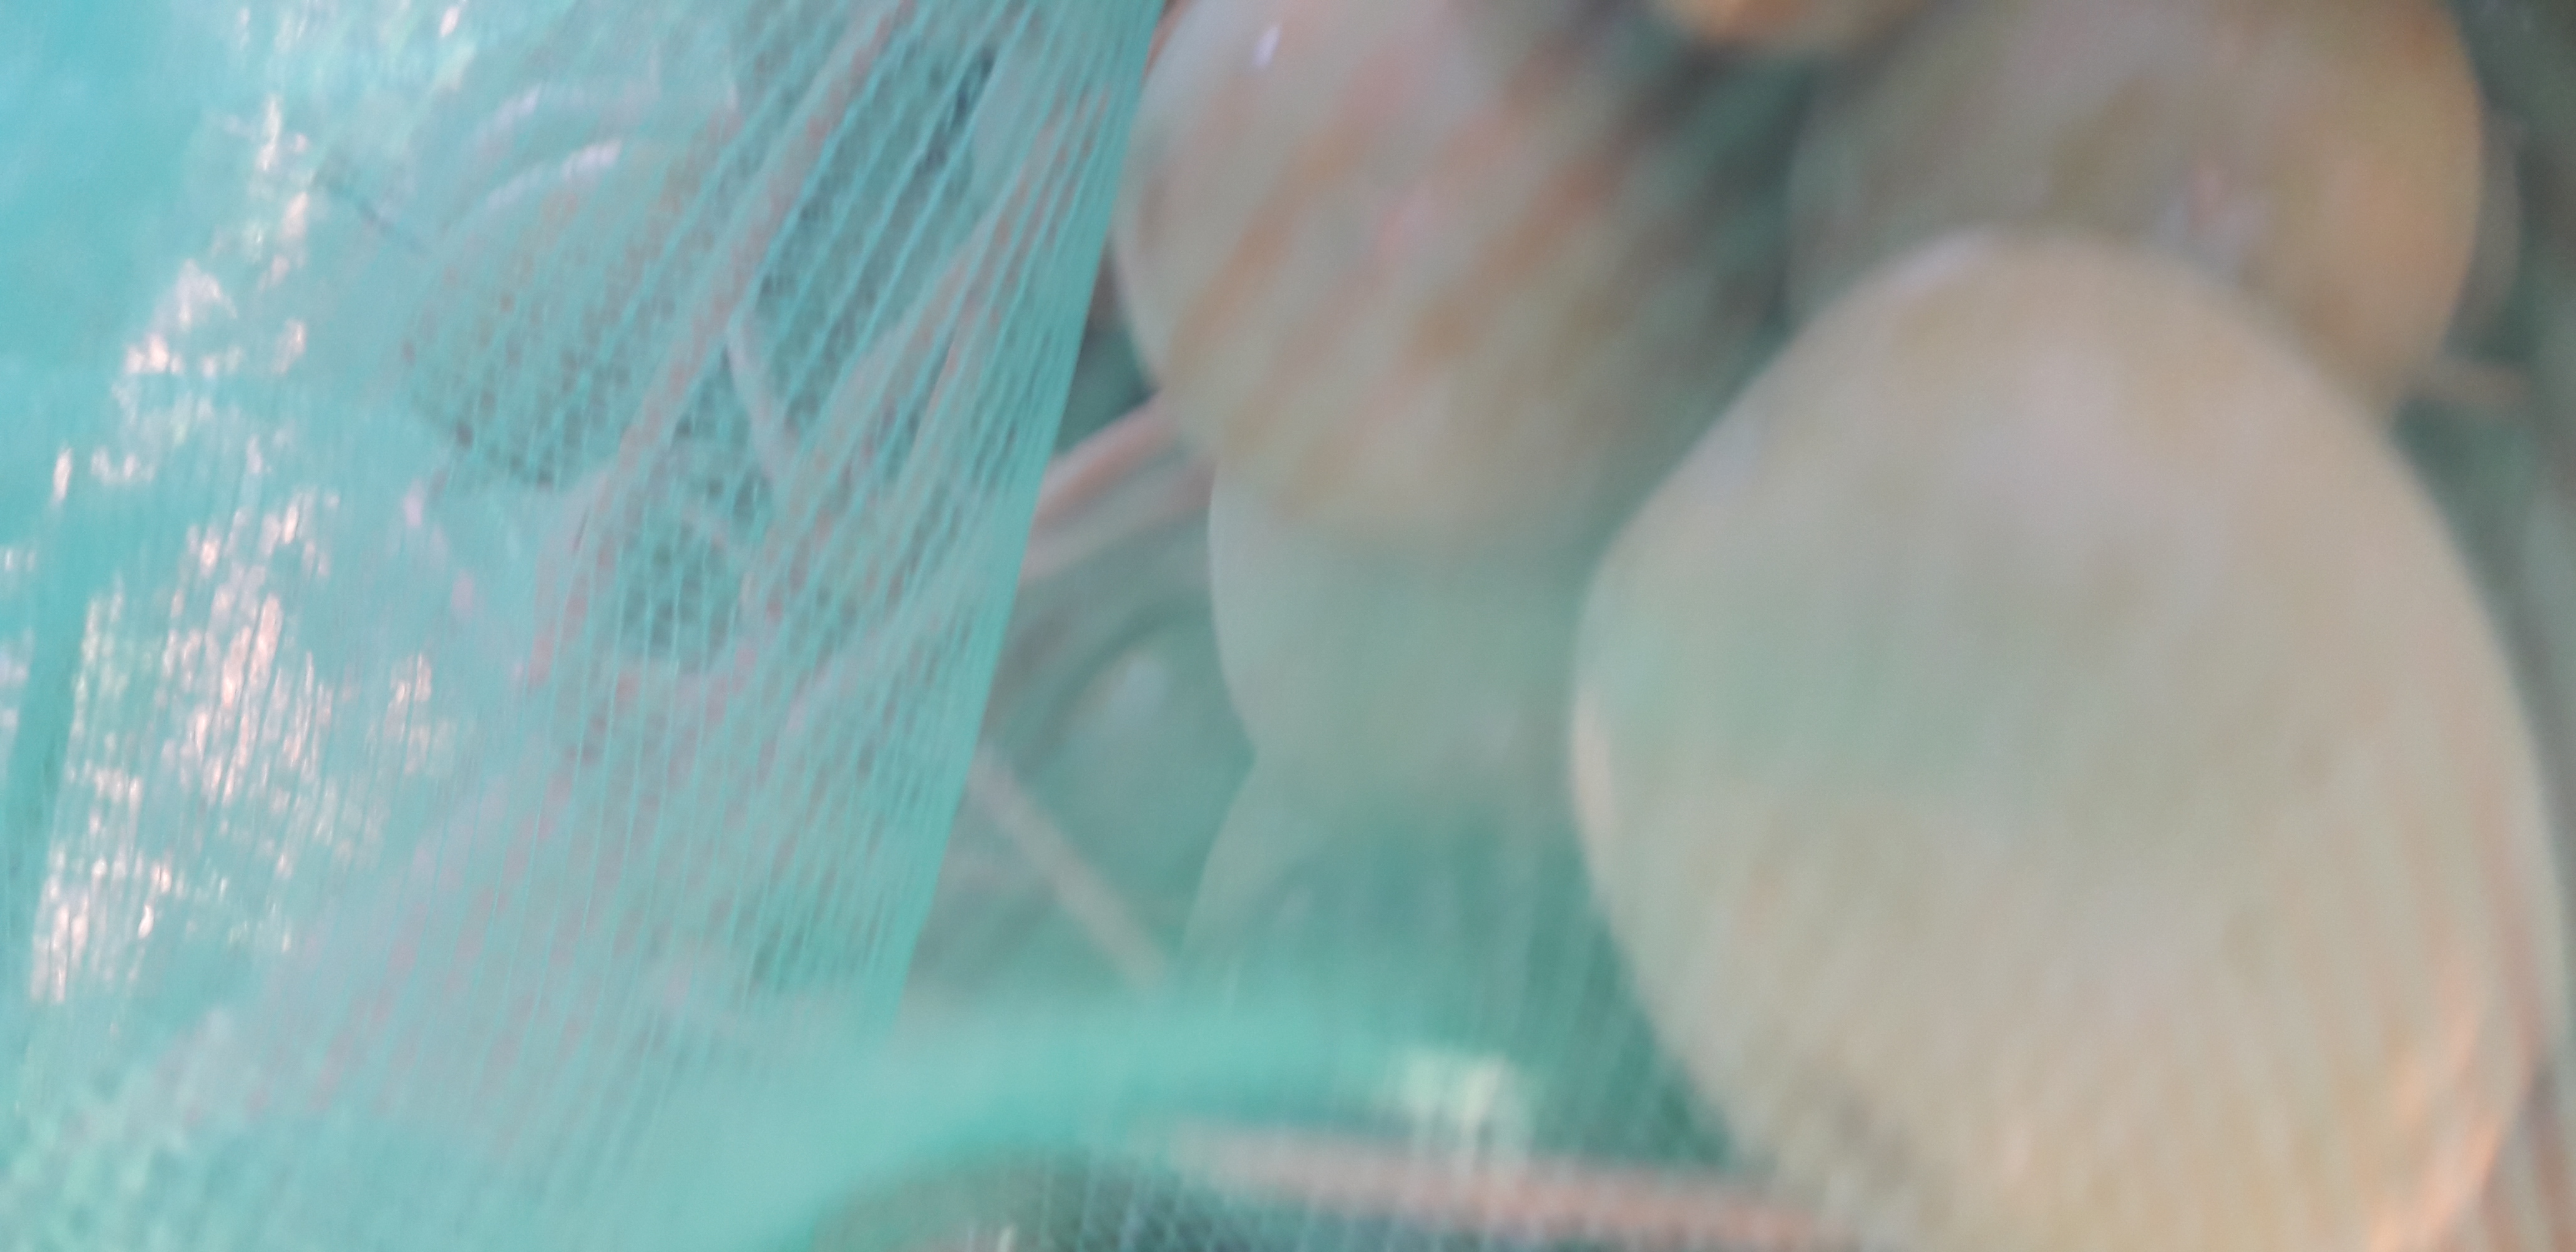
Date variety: Boufagous